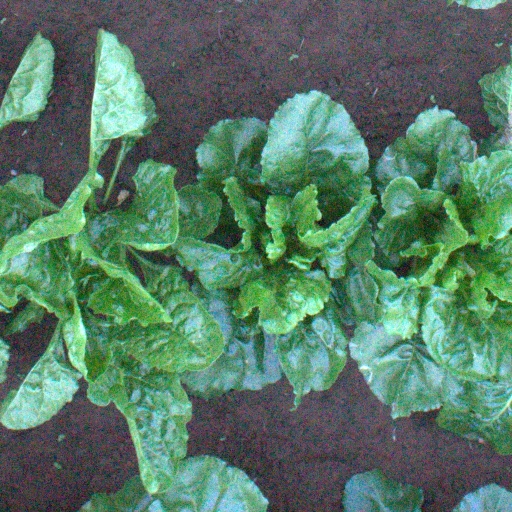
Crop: sugar beet